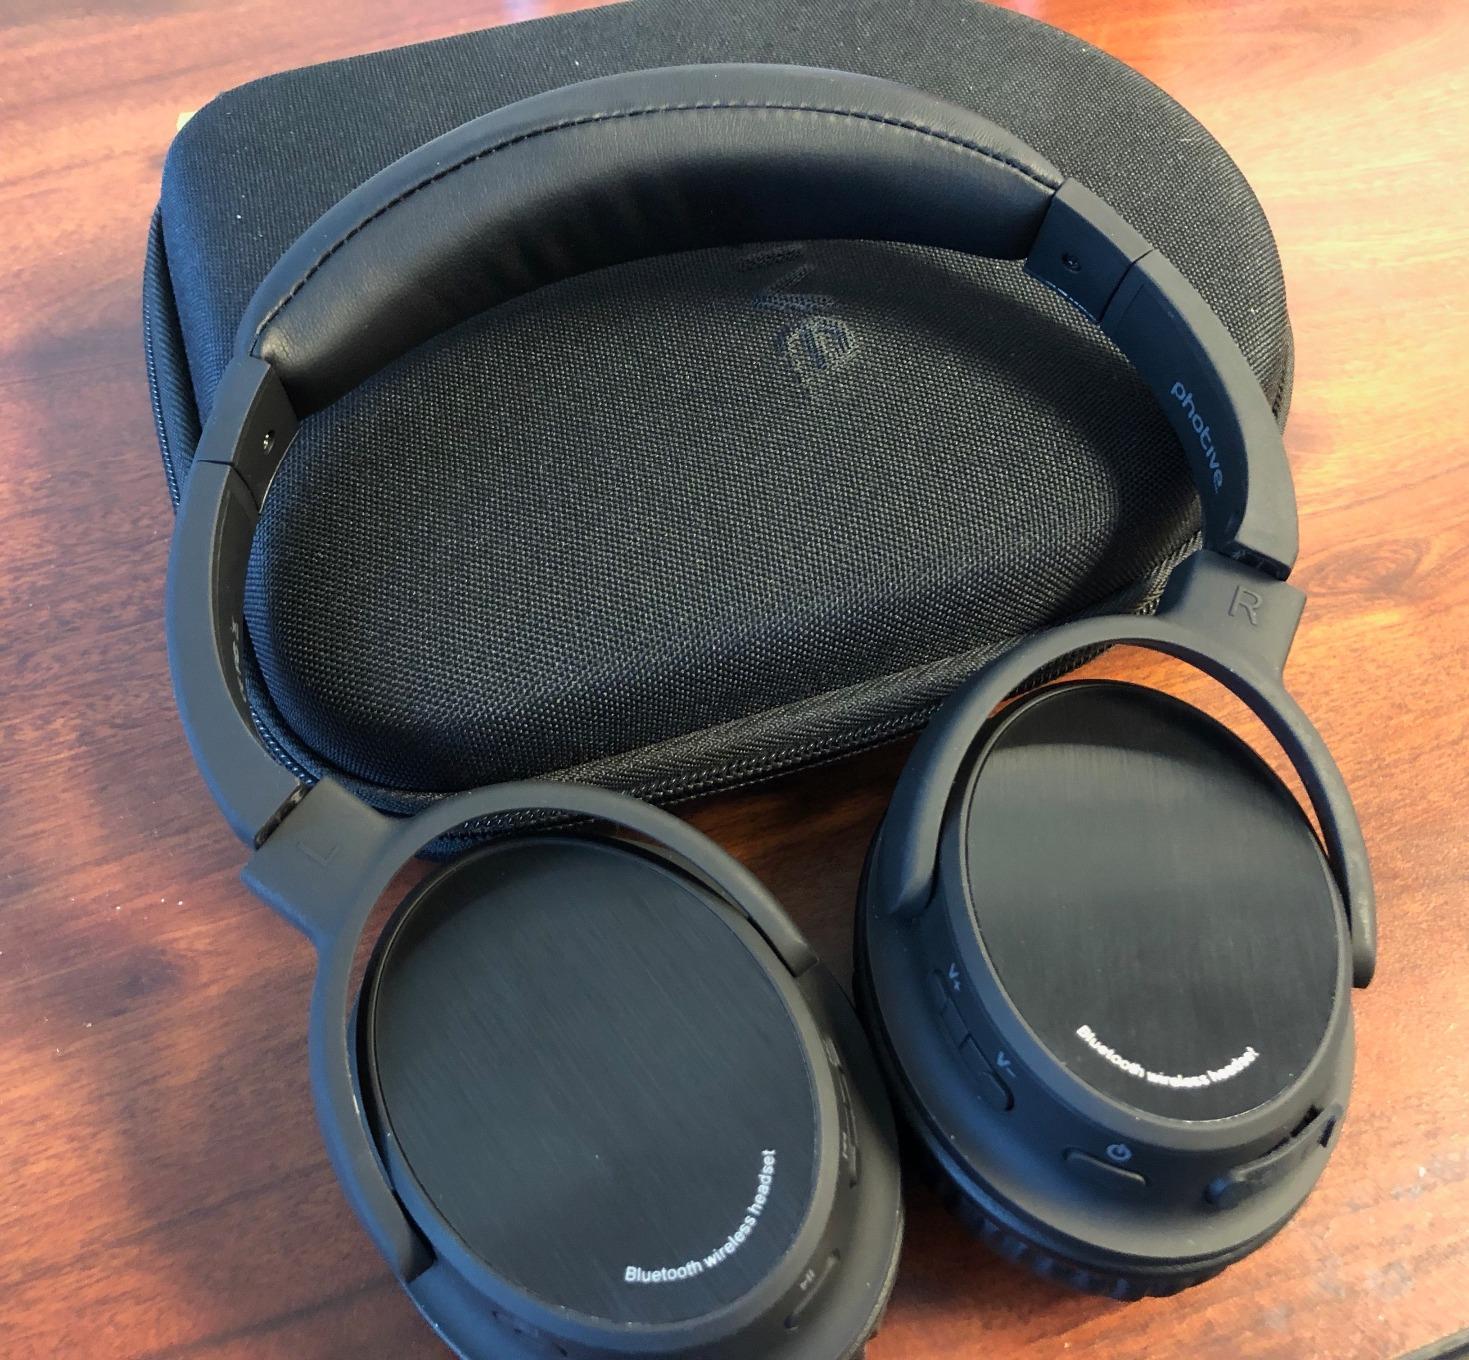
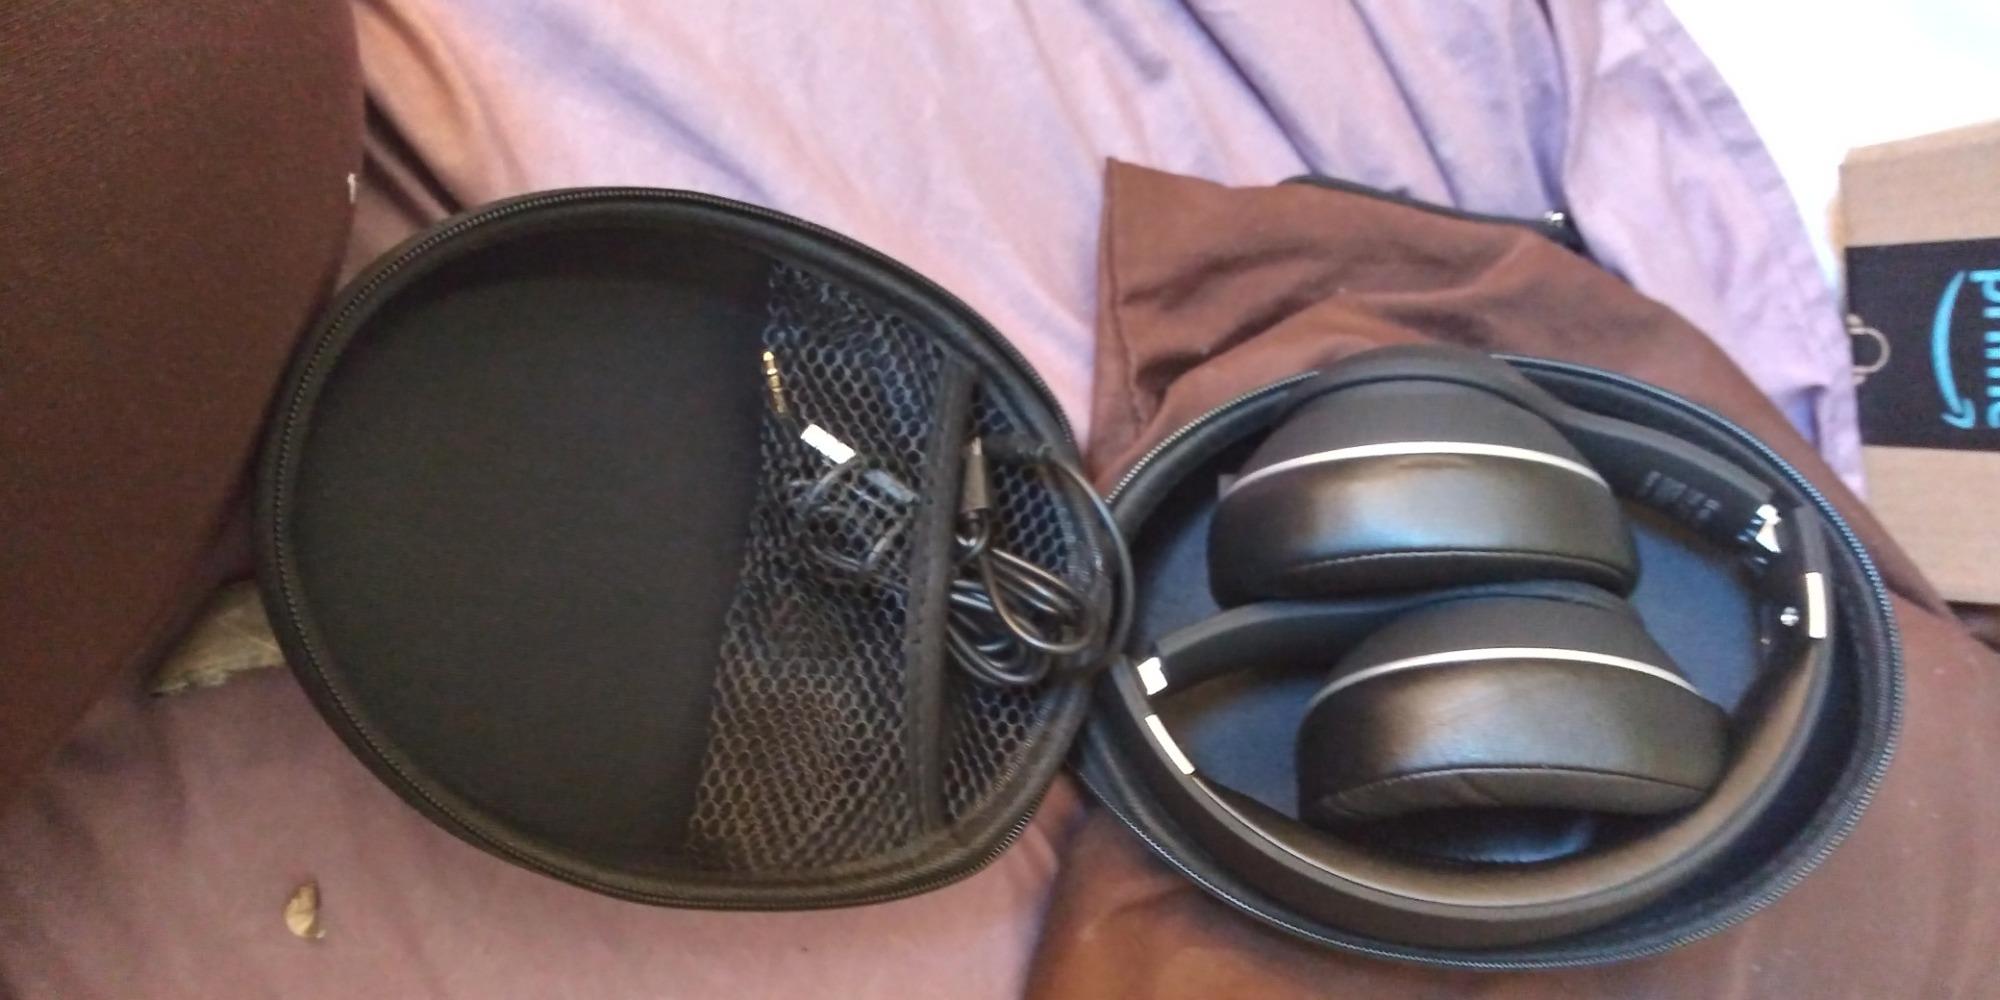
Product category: headphones
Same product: no